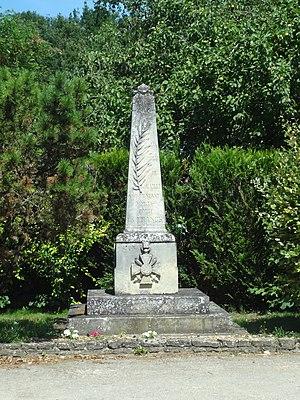
Nouaillé-Maupertuis est une commune du centre-ouest de la France, située dans le département de la Vienne en région Nouvelle-Aquitaine.